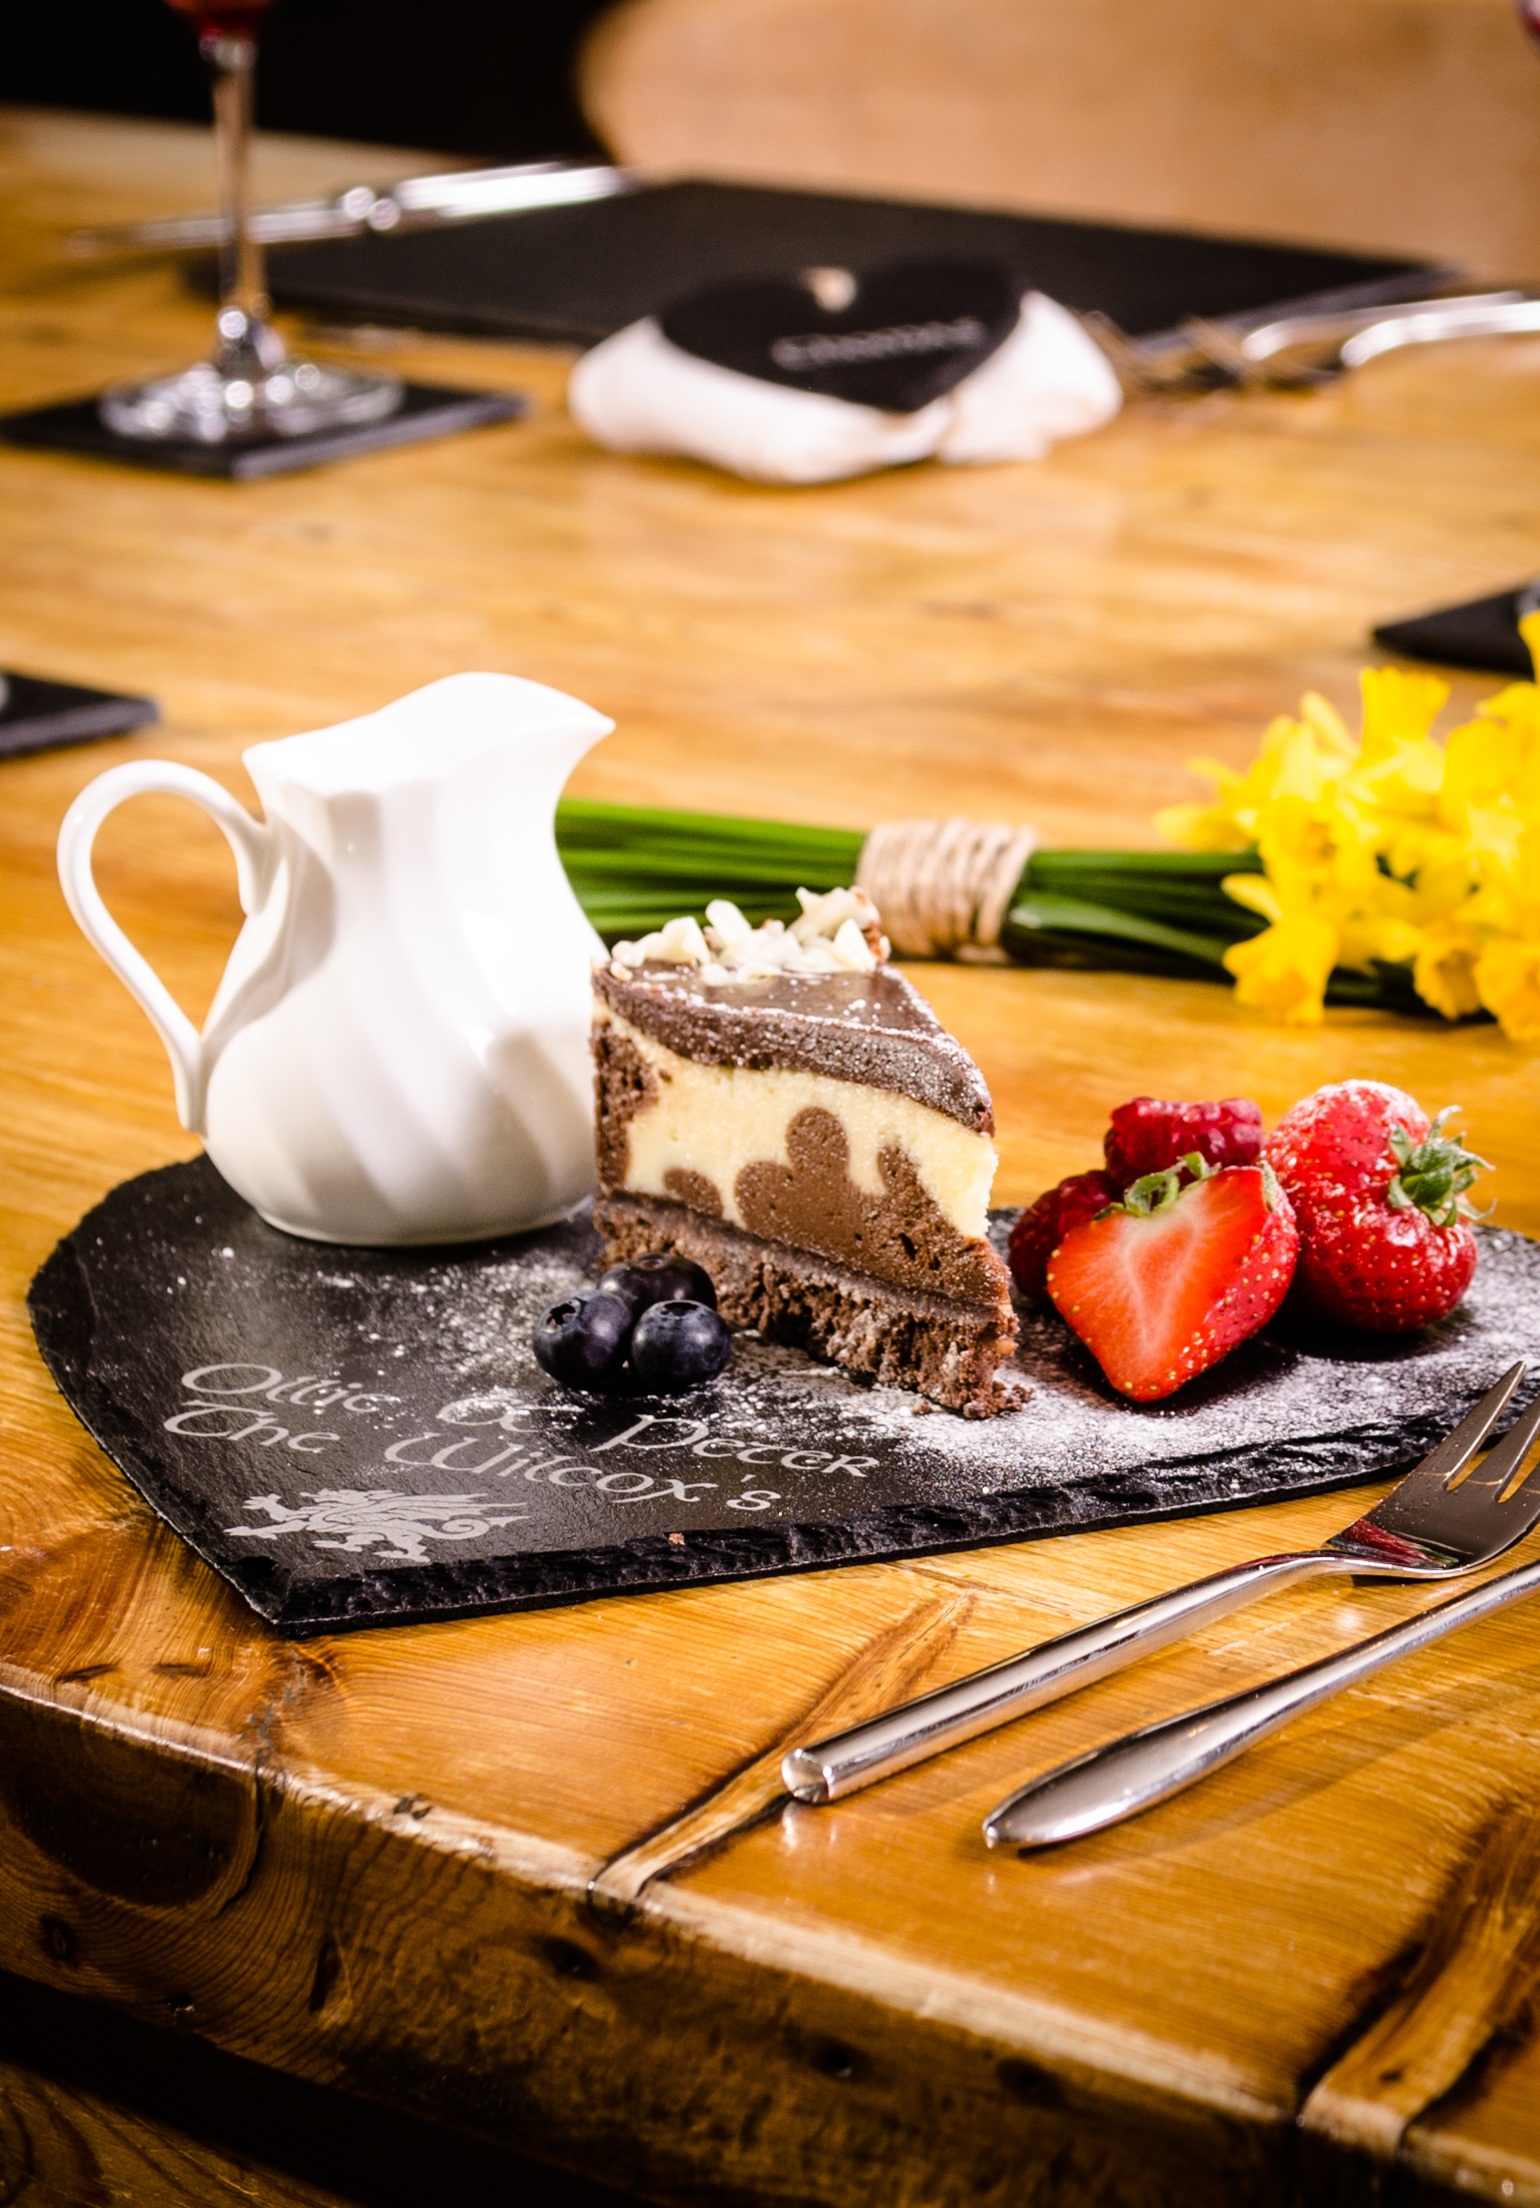
sweet, desert, restaurant, dish, meal, food, cooking, culinary, produce, plate, breakfast, baking, gourmet, dessert, eat, lunch, cuisine, delicious, spoon, cookery, slate, dining, dinner, brunch, creme, pudding, sense, human action